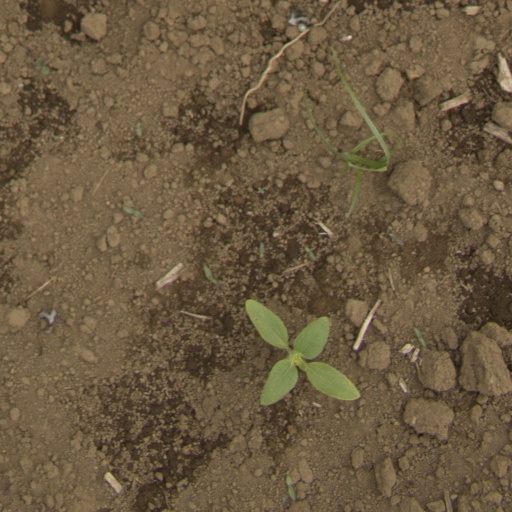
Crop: Jerusalem artichoke